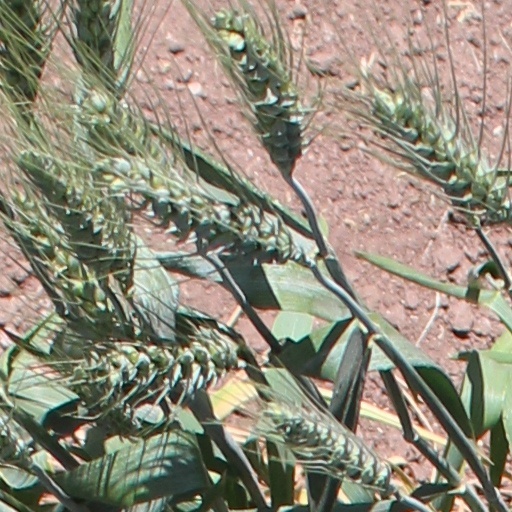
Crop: wheat